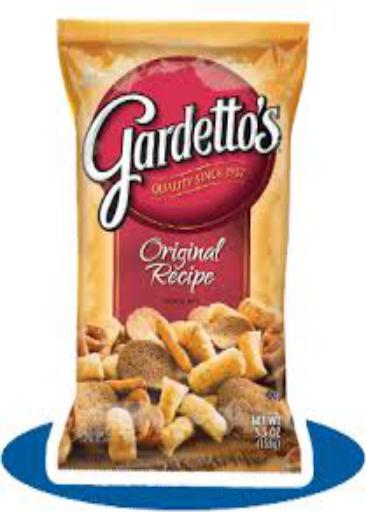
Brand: Gardetto's
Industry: Food